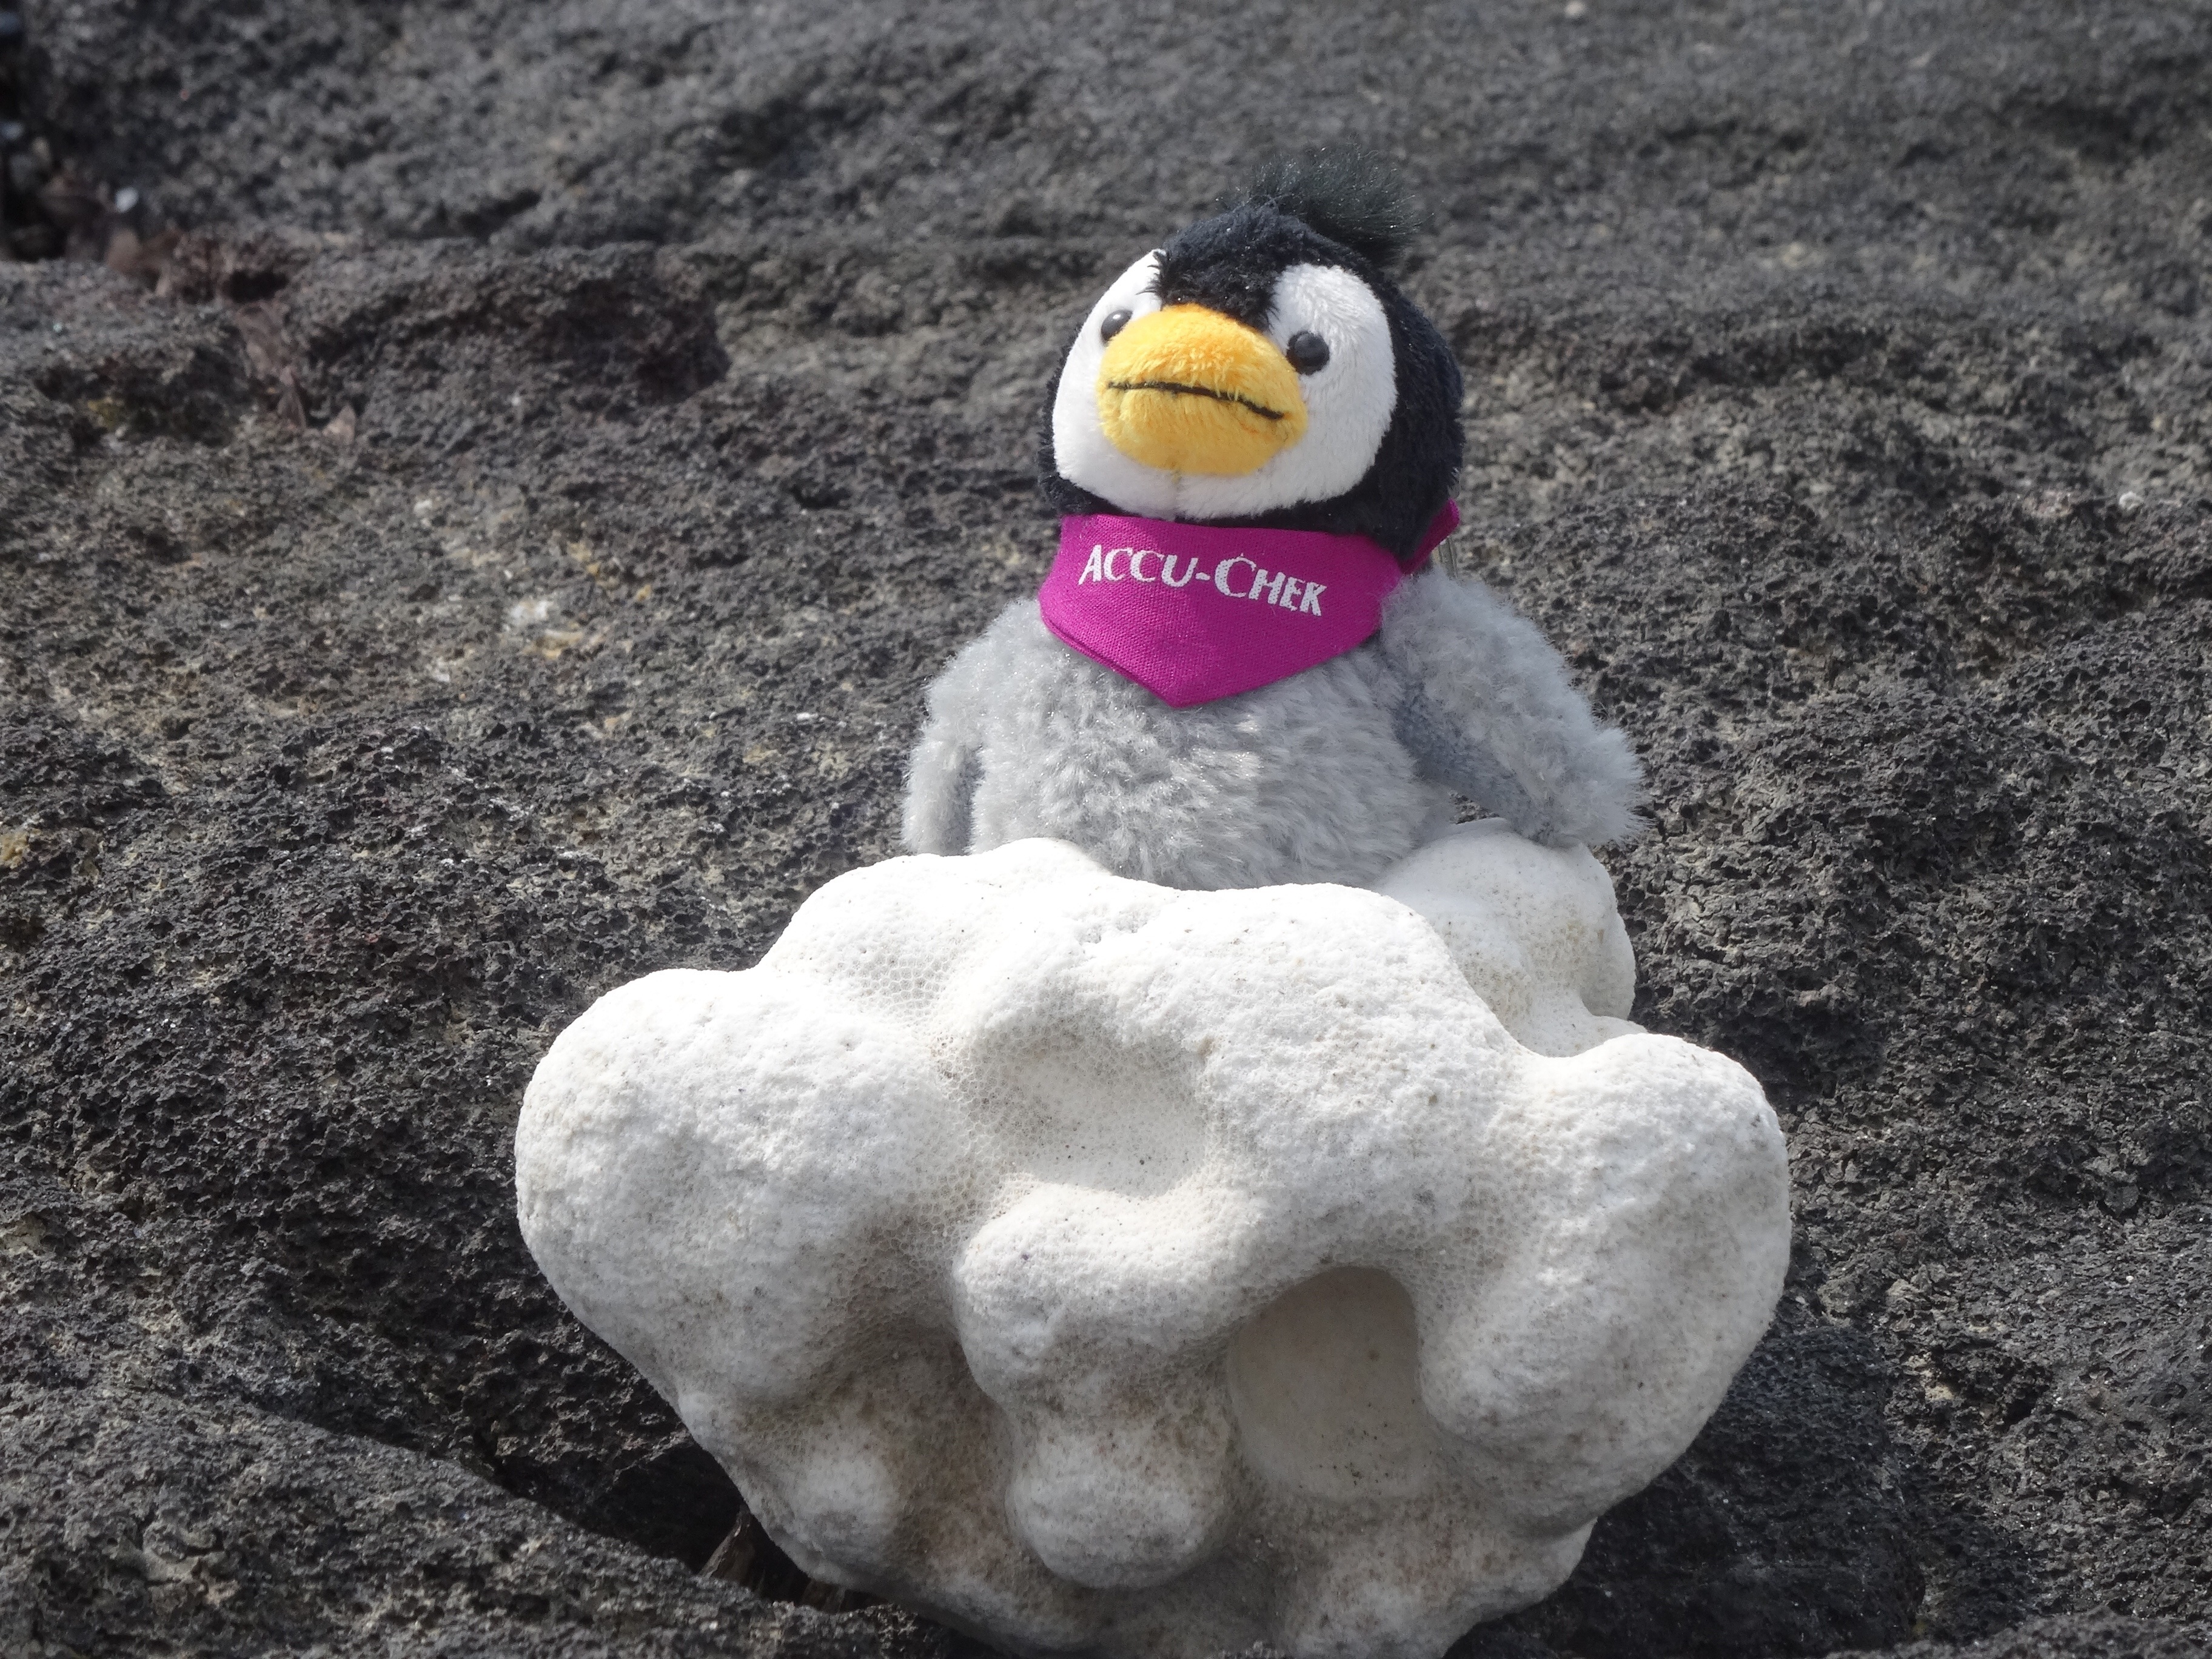
beach, bird, seabird, stone, toy, penguin, figure, tufa, soft toy, flightless bird, stuffed toy